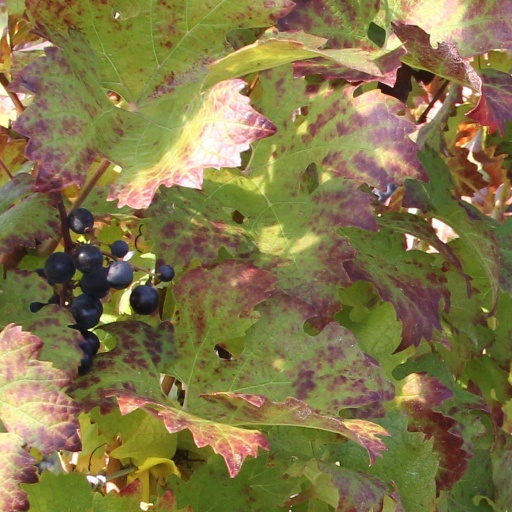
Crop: grape